Simon Wilcox

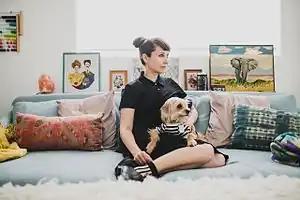

Simon Wilcox is a Canadian poet and songwriter, based in Los Angeles, California. Her songs have been recorded and released by Blink-182, Britney Spears, Carly Rae Jepsen, Enrique Iglesias, Miranda Lambert, The Used, Nick Jonas, Camila Cabello, Selena Gomez, Fever 333, Royal and the Serpent, Five Seconds of Summer, Goldfinger, Demi Lovato, Charlie Puth, Steve Aoki, Rita Ora, Liam Payne, Nessa Barrett, Zella Day, Paris Hilton, Josh Groban, Natasha Bedingfield, Petula Clark, Don Felder, Three Days Grace, Lennon Stella, Albert Hammond, Jr. and Poppy, among others.